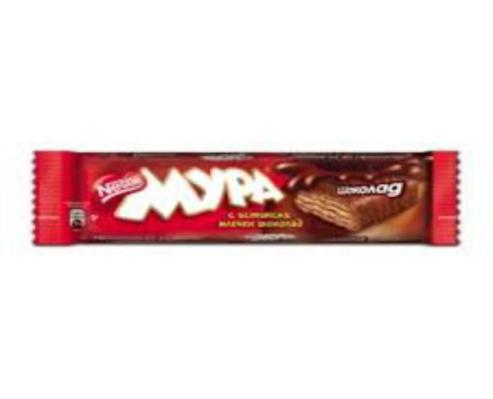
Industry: Food